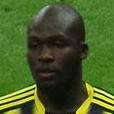
Age: 27